Eleventh Air Force

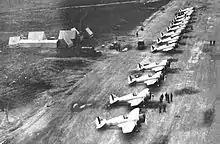
18th Pursuit Squadron P-36 Hawks, Elmendorf, August 1941

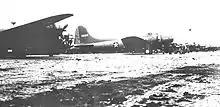
LB-30 and B-17E of the 36th Bombardment Squadron at Unmnak (Fort Glenn AAF), June 1942. The B-17E (41–9126) was lost on 28 August 1942

Early in 1940, the question of air defense of the Alaska Territory came into the limelight when President Roosevelt pointed out in his message to Congress requesting funds for fortification of Guam and Wake Islands and other strategic points in the Pacific that airfields were needed in Alaska. The original request for $12,000,000 to be appropriated for the construction of Alaskan defenses was cut to $600,000, but still was sufficient to begin the construction of an air base at Anchorage, Alaska. Thus was begun the construction of Elmendorf Field, primary fourth-echelon base for all future Eleventh Air Force operations. Construction of the airfield began on 8 June when 25 locally hired men began clearing brush, the Army intending it to be a permanent airfield.